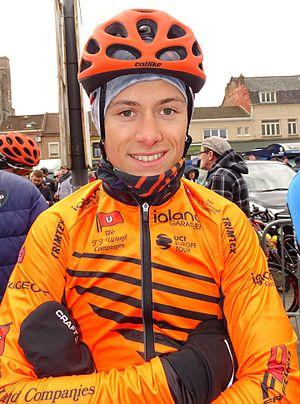
Reportage réalisé le dimanche 6 mars à l'occasion du départ et de l'arrivée du Grand Prix de Lillers-Souvenir Bruno Comini 2016 à Lillers, Pas-de-Calais, Nord-Pas-de-Calais, France.
Trond Håkon Trondsen, né le 8 avril 1994, est un coureur cycliste norvégien. Il court au sein de l'équipe continentale Coop.
L'équipe cycliste Sparebanken Sør est une ancienne équipe cycliste norvégienne. Créée en 2010 par Thor Hushovd sous le nom de Plussbank Cervélo, elle s'est ensuite appelée Plussbank-BMC en 2012, Plussbank en 2013, et Sparebanken Sør de 2014 à 2017, sa dernière saison. Durant ces huit années, elle a eu le statut d'équipe continentale.